Air-to-air missile

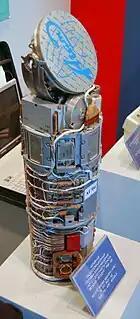
Active radar seeker Head of Vympel R-77 at 2009 MAKS Airshow

Guided missiles operate by detecting their target (usually by either radar or infrared methods, although rarely others such as laser guidance or optical tracking), and then "homing" in on the target on a collision course.